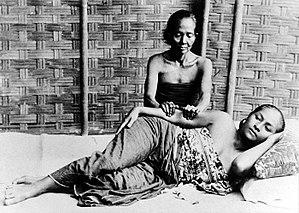
Le dukun est un ou une guérisseur ou sorcier indonésien ou malais. Son rôle est très vaste puisqu’il intervient autant pour guérir les maladies, que pour donner des conseils en matières de relations amoureuses ou conjugales, ainsi que dans les domaines professionnels ou même politiques. Son rôle très ancien n'a pas disparu malgré la présence dominante de l'Islam dans un pays où les traditions animistes restent toujours très vivantes.